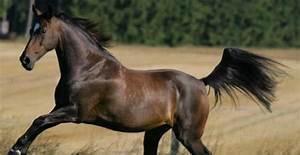
horse